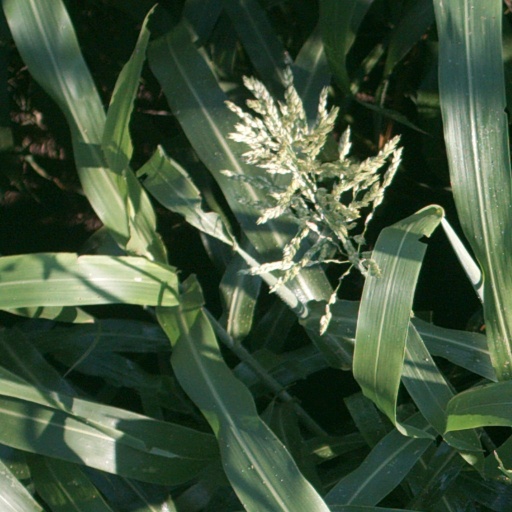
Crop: sorghum